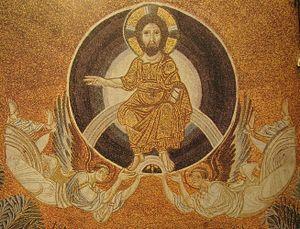
Irène l'Athénienne est une impératrice byzantine, née vers 752 à Athènes et morte le 9 août 803 sur l'île de Lesbos. Elle règne en tant que régente pour le compte de son fils de 780 à 790 puis en tant qu'impératrice régnante de 797 à 802. Elle est la première femme de l'Histoire à régner en tant que basileus.
L'église Sainte-Sophie est l'une des plus anciennes églises de Thessalonique. Elle est inscrite depuis 1988 sur la liste du patrimoine mondial de l'UNESCO au sein du bien intitulé « Monuments paléochrétiens et byzantins de Thessalonique ».
Le livre de prières d’Otton III, aussi désigné sous le nom de livre de prières de Pommersfelden, est un manuscrit médiéval dont les enluminures sont une œuvre majeure de l’époque ottonienne. Le manuscrit est conservé depuis 1944 sous la cote Clm 30111 à la Bibliothèque d’État de Bavière à Munich. Le document a été produit entre 984 et 991 pour l’usage privé du jeune roi Otton III. Il s’agit du seul livre de prières de l’époque ottonienne que nous ayons conservé. Les textes et la décoration du manuscrit transmettent une représentation monastique du souverain idéal. Plus précisément, il s'agit d'un miroir des princes.